Governor (Les Invalides, France)

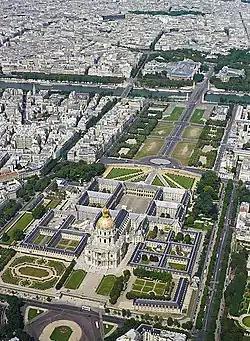
Aerial view of the Hôtel des Invalides.

The function is assured by a général officer nominated for a period of five years by the President of France based on the proposition of the Council of Ministers. These attributions are fixed by a decree of February 25, 1961, modified by another decree of May 6, 1991.